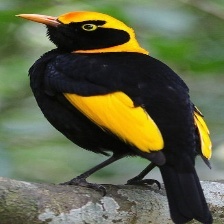
Species: REGENT BOWERBIRD
Scientific name: SERICULUS CHRYSOCEPHALUS